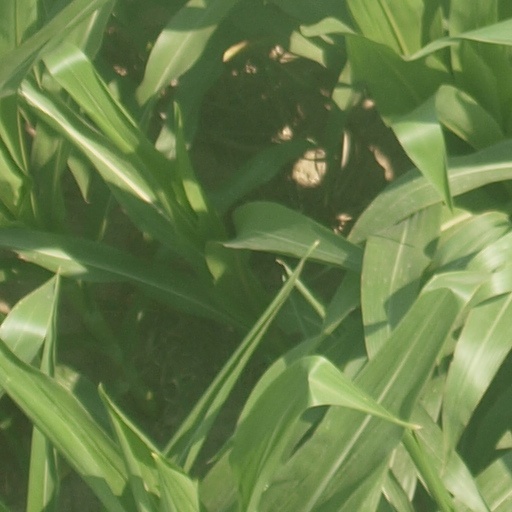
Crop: maize; corn